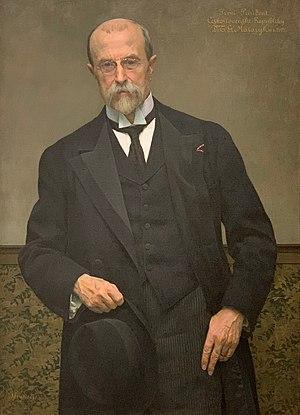
Portrait de Mazaryk (1919) par Vojtěch Hinais (Veletržní palác, Prague).